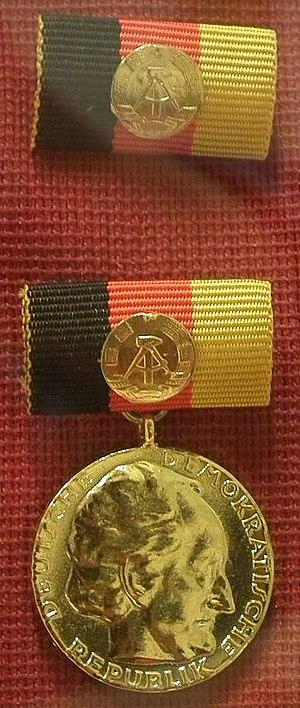
Le prix national de la République démocratique allemande est une distinction de la République démocratique allemande décernée à partir de 1949. Composé de trois classes, le prix était attribué à des scientifiques ou des artistes. En matière scientifique, il était généralement remis à des collectifs de chercheurs plutôt qu'à des individus.